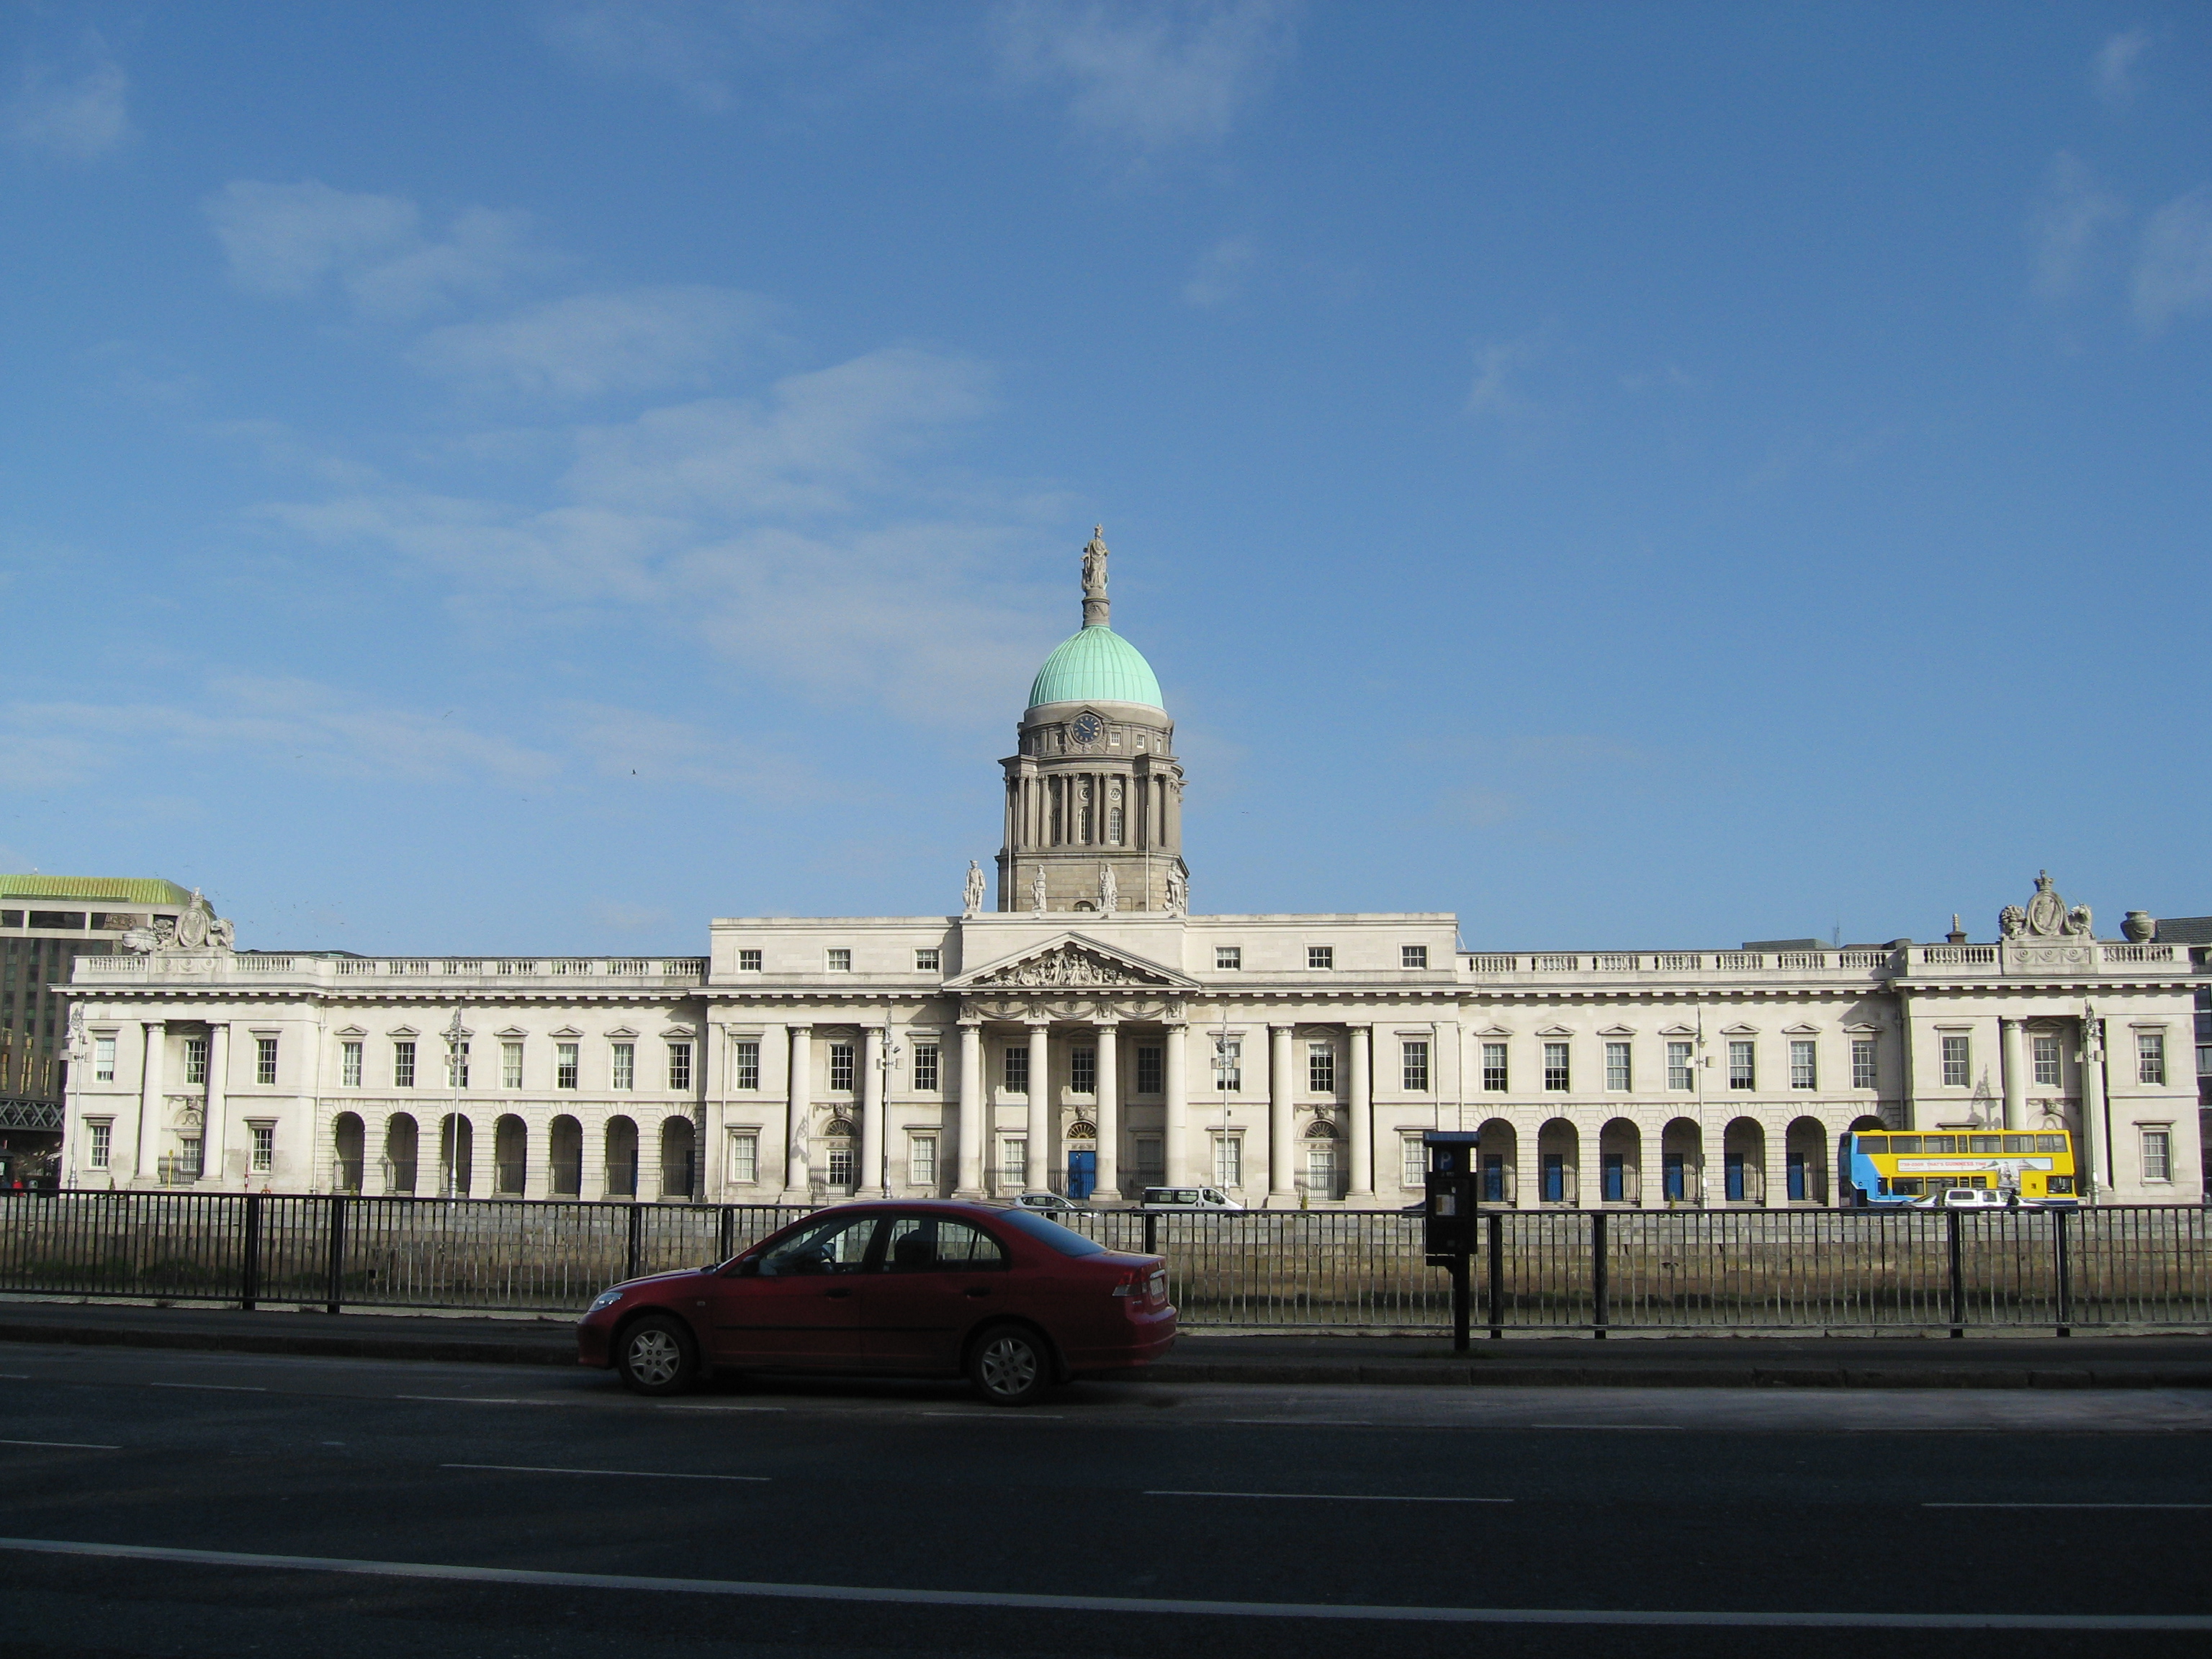
waterfall, architecture, road, ring, building, palace, city, cityscape, downtown, plaza, castle, ancient, landmark, facade, trip, creativecommons, ruins, town square, ireland, dublin, kerry, killkenny, killarney, guiness, jameson